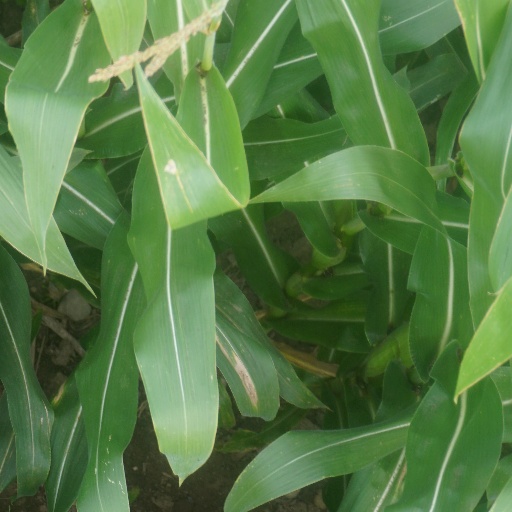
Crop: maize; corn